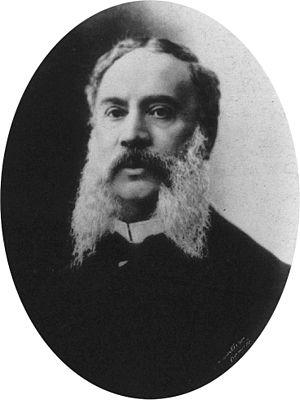
Giuseppe Biancheri est un homme politique né le 2 décembre 1821 à Vintimille et mort le 28 octobre 1908 à Turin.